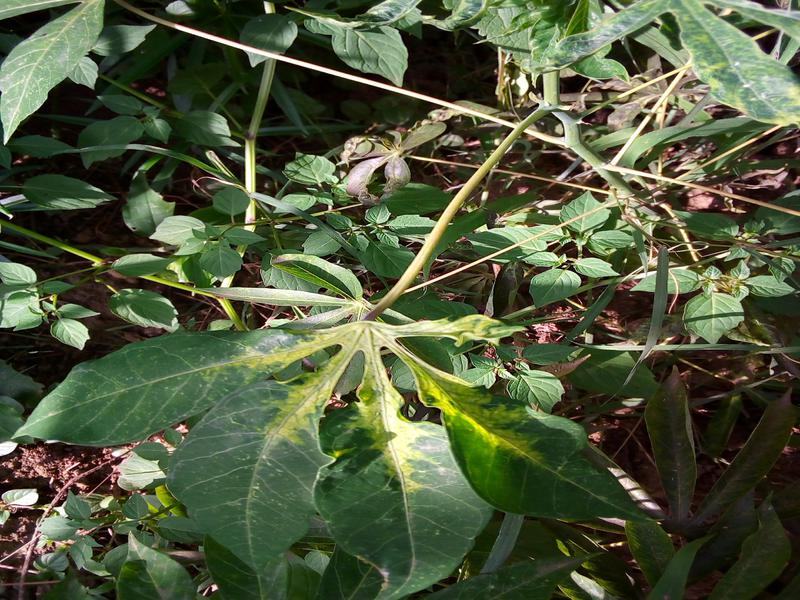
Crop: cassava
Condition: mosaic_disease